Gustave Whitehead

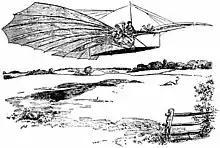
Illustration published in the Bridgeport Herald

The article was accompanied by a drawing, also credited by some Whitehead researchers to Howell, which depicted the aircraft in flight. The drawing was purportedly based on a photograph, which is believed not to exist. Information from the article was reprinted in the "New York Herald", "Boston Transcript" and "The Washington Times", which ran it on 23 August 1901. In the following months, dozens of other newspapers around the world published articles mentioning the reported flight or other aviation activity by Whitehead.